Battle of Kunersdorf

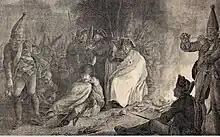
Frederick and the grenadiers after the battle. 1830 lithograph

Before the battle, both armies had been reinforced by smaller units; by the time of the battle, the Allied forces had about 60,000 men, with another 5,000 holding Frankfurt, and the Prussians had almost 50,000. The Russians and Austrians lost 16,332 men (3,486 killed), some 27 percent. Russian losses were 14,031 and Austrian losses 2,301. Sources differ on Prussian losses. Duffy maintains 6,000 killed and 13,000 wounded, a casualty rate of more than 37 percent. Another source gives 18,609. Gaston Bodart represents losses at 43 percent, and that 6,100 of the 20,700 casualties were deaths. Frank Szabo places Prussian losses at 21,000.